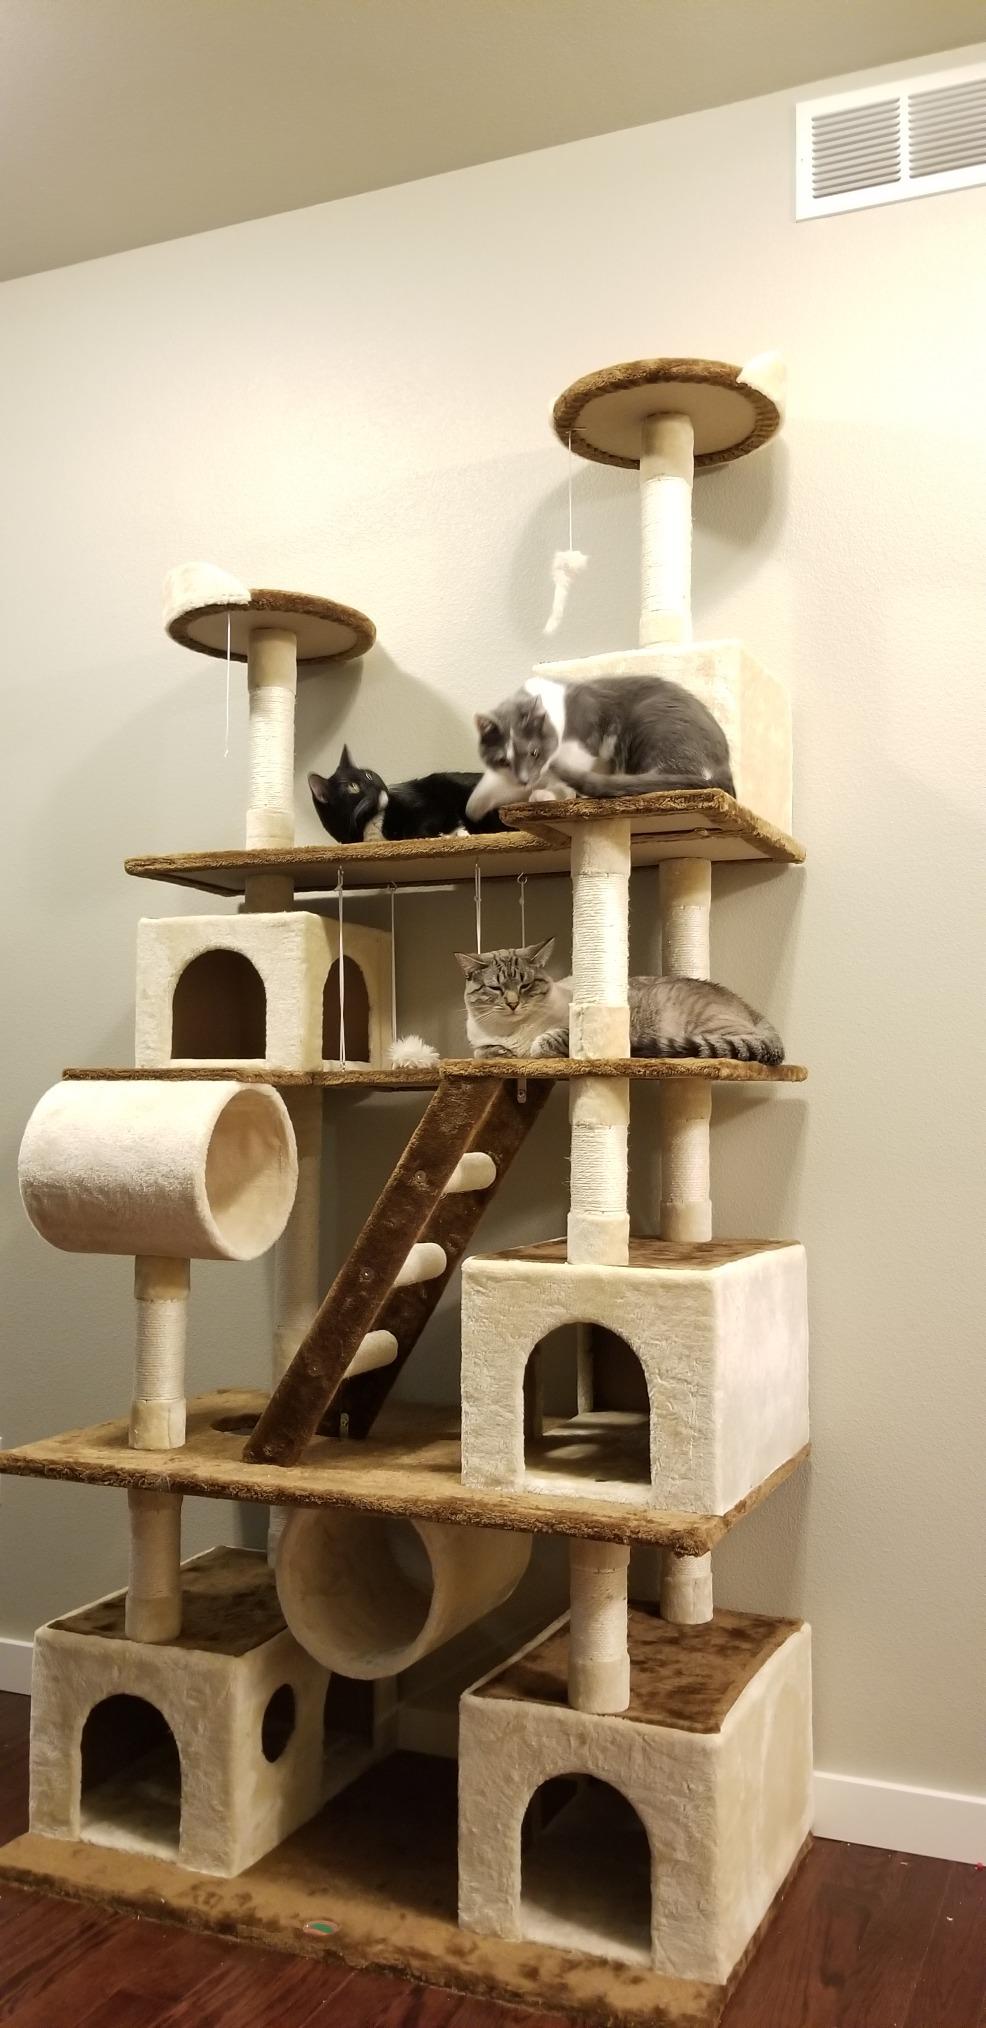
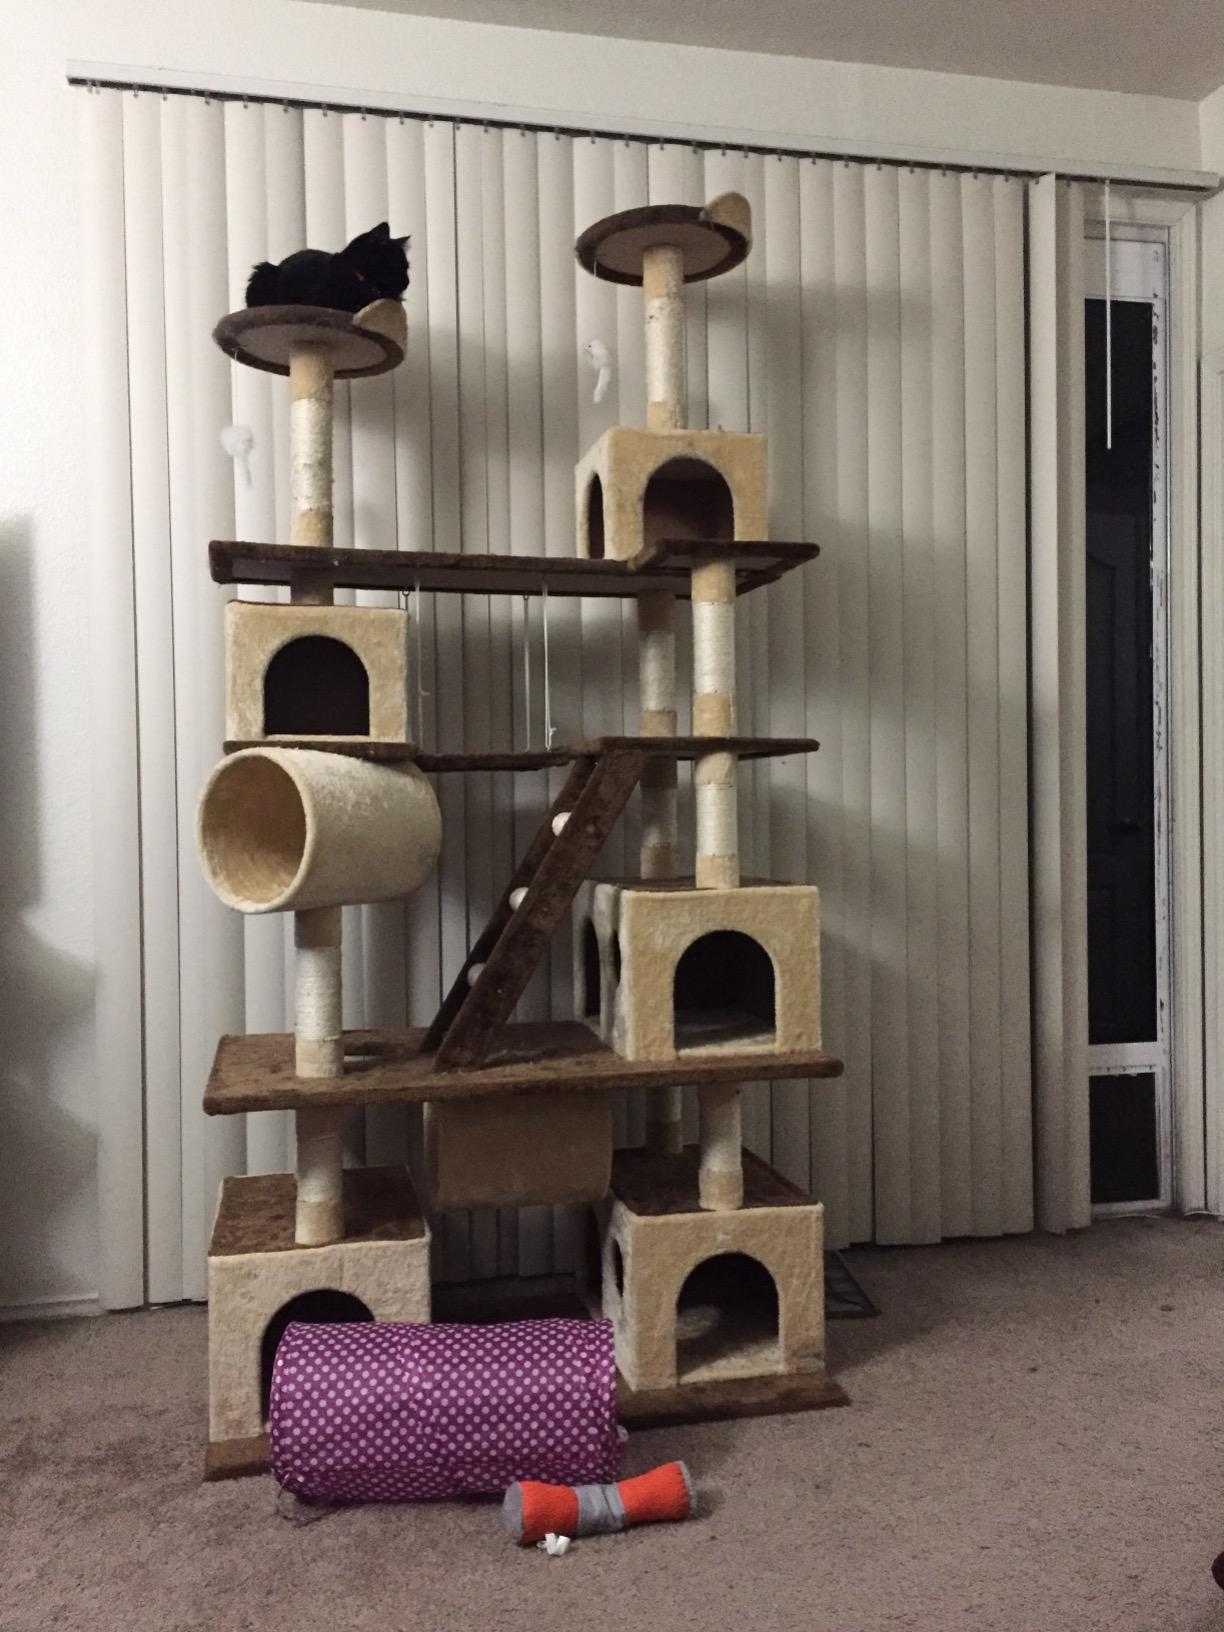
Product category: items_cat tree
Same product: yes